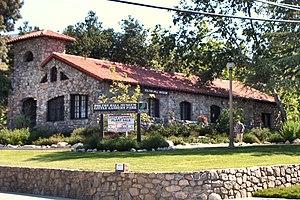
Sunland-Tujunga est la réunion de deux localités situées dans la Vallée de San Fernando, dans la partie nord de la ville de Los Angeles en Californie.